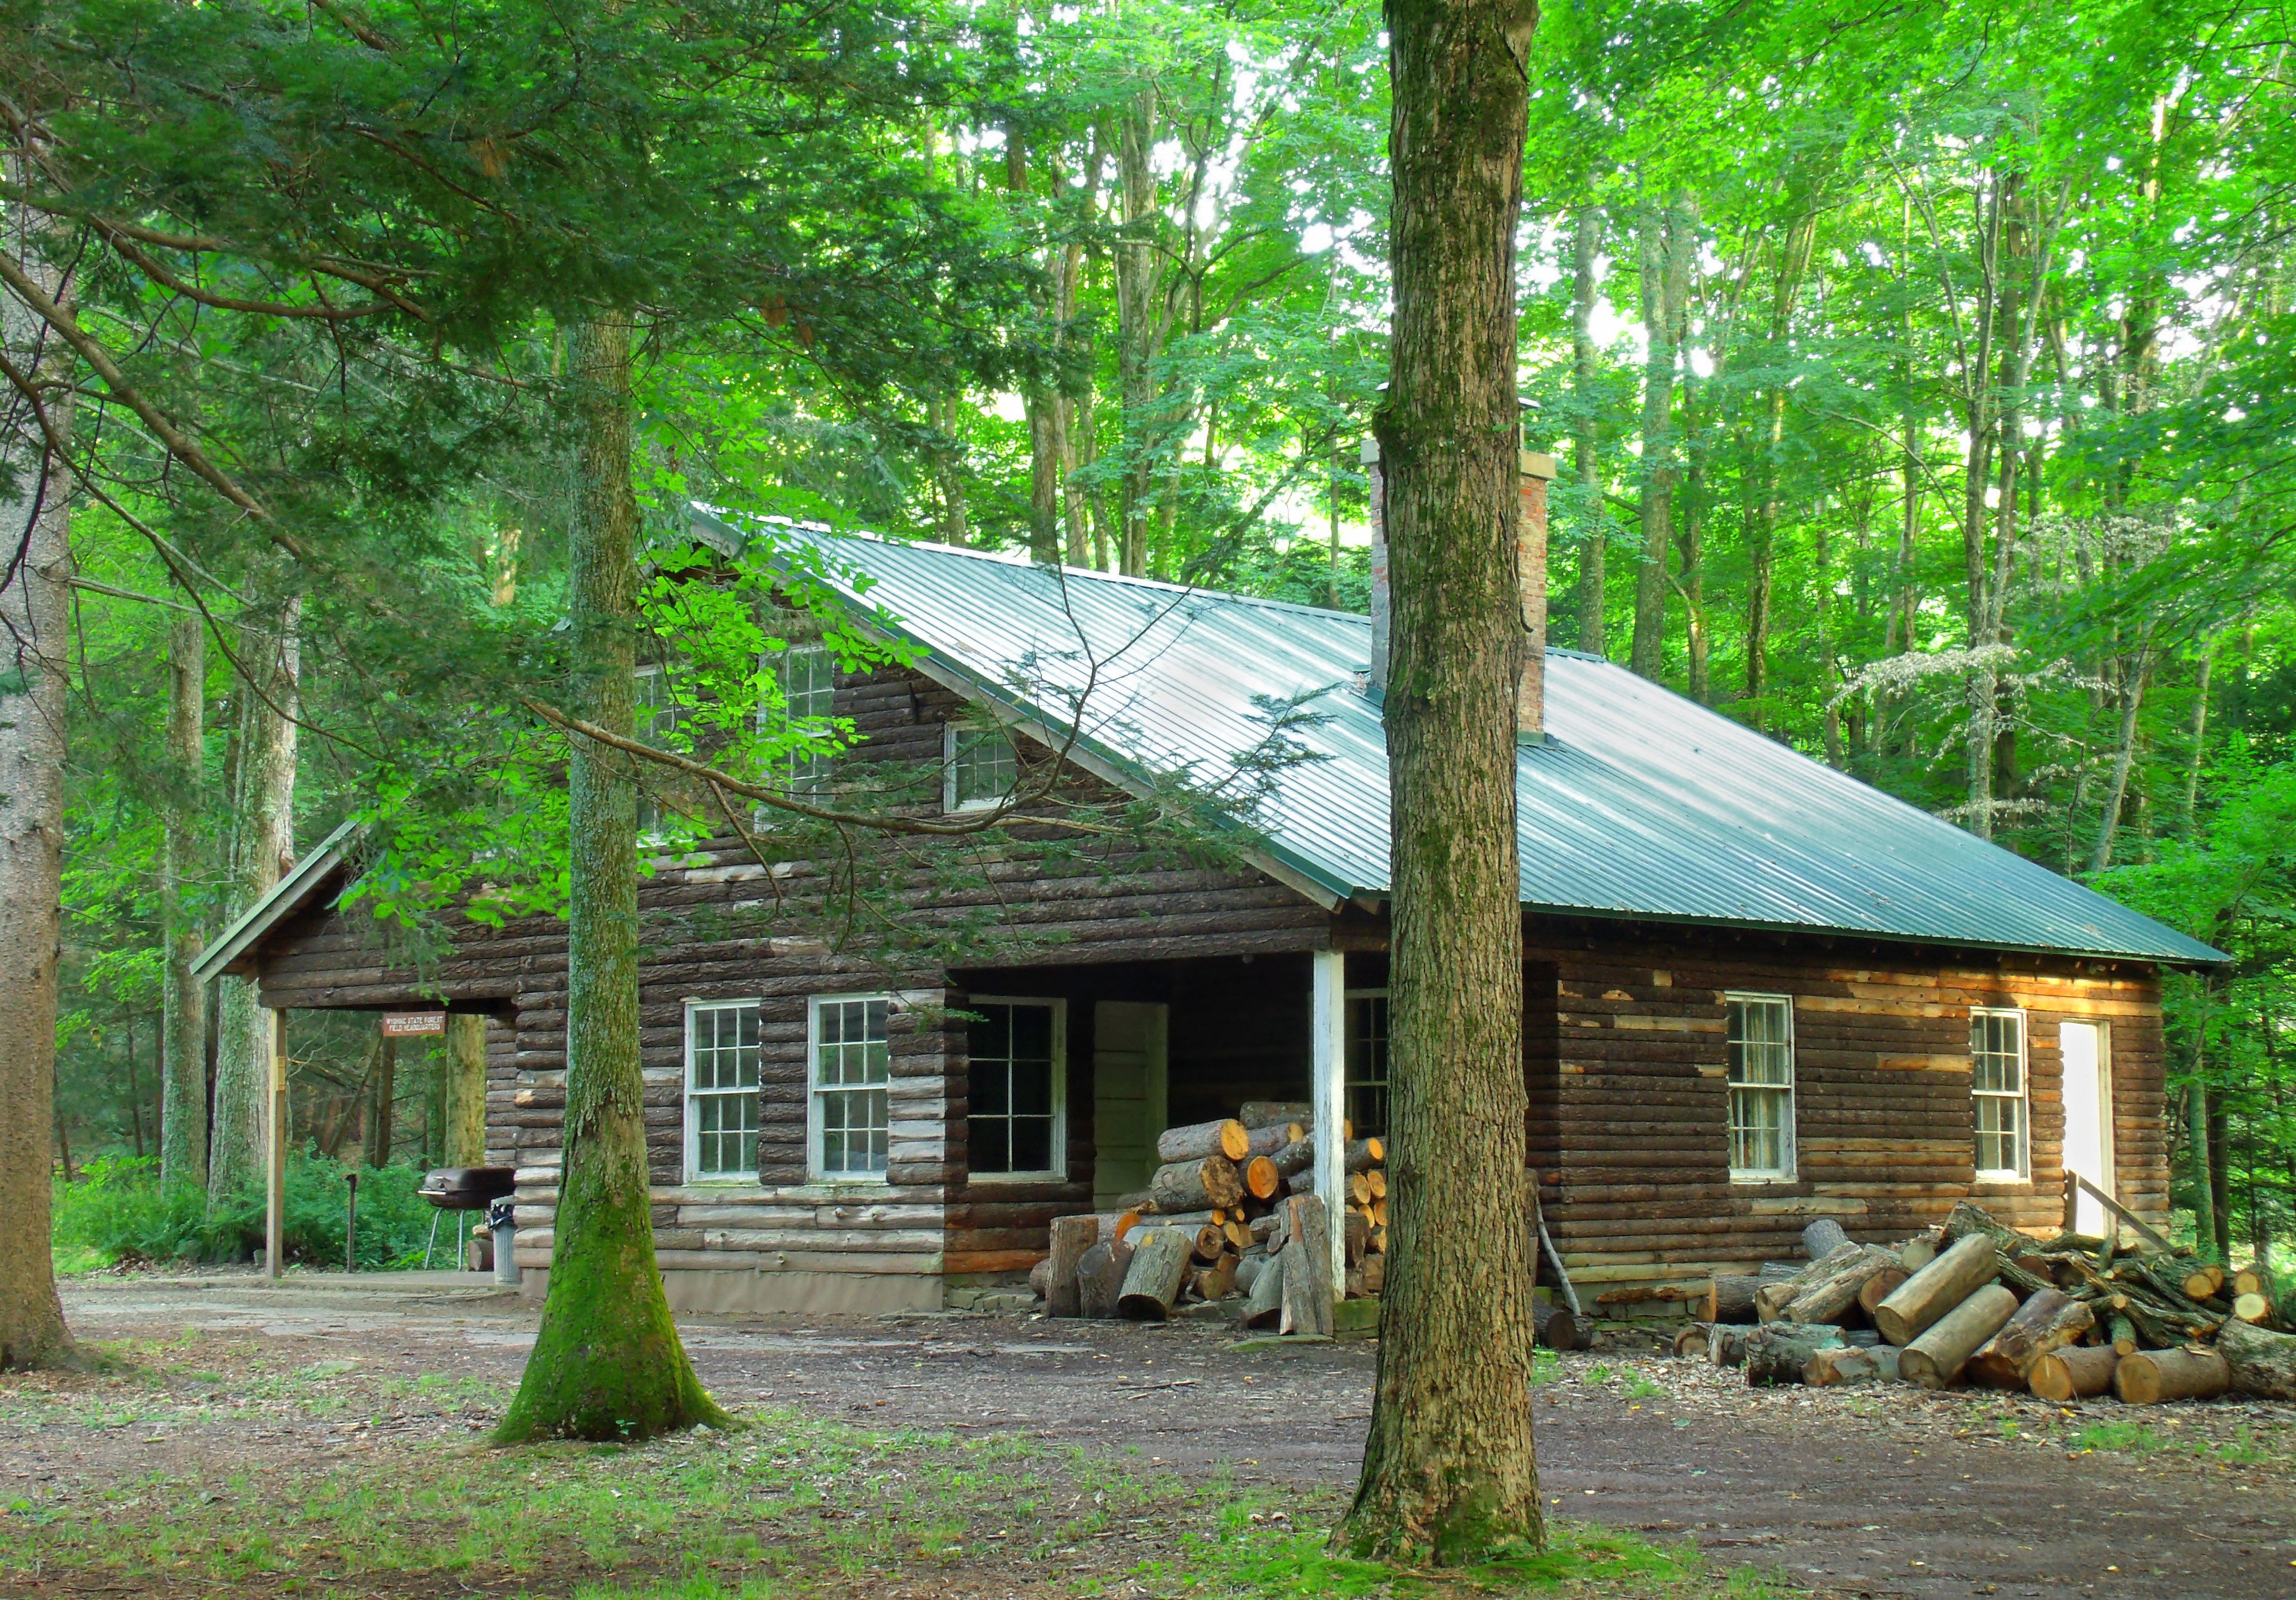
forest, house, home, summer, hut, shack, jungle, cottage, backyard, creativecommons, farmhouse, ccc, ccccamp, pennsylvania, endlessmountains, loyalsockstateforest, sullivancounty, plantation, estate, woodland, log cabin, real estate, rural area